Hydro-Québec's electricity transmission system

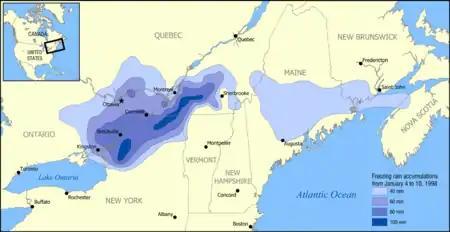
Map showing precipitation amounts for Quebec and the Northeastern United States

Across North America, electricity transmission systems are interconnected into wide area synchronous grids, or interconnections. Suppliers are legally required to follow reliability standards. In 2006, Quebec's transmission system was recognized by the North American Electric Reliability Corporation (NERC) as a full interconnection because it is asynchronous with neighboring systems. Quebec will consequently be able to develop its own reliability standards, as needed, and these will apply in addition to the relevant North American standards. Besides the Quebec Interconnection, there are four other interconnections in North America: the Eastern Interconnection, the Western Interconnection, the Alaska Interconnection and the Electric Reliability Council of Texas.